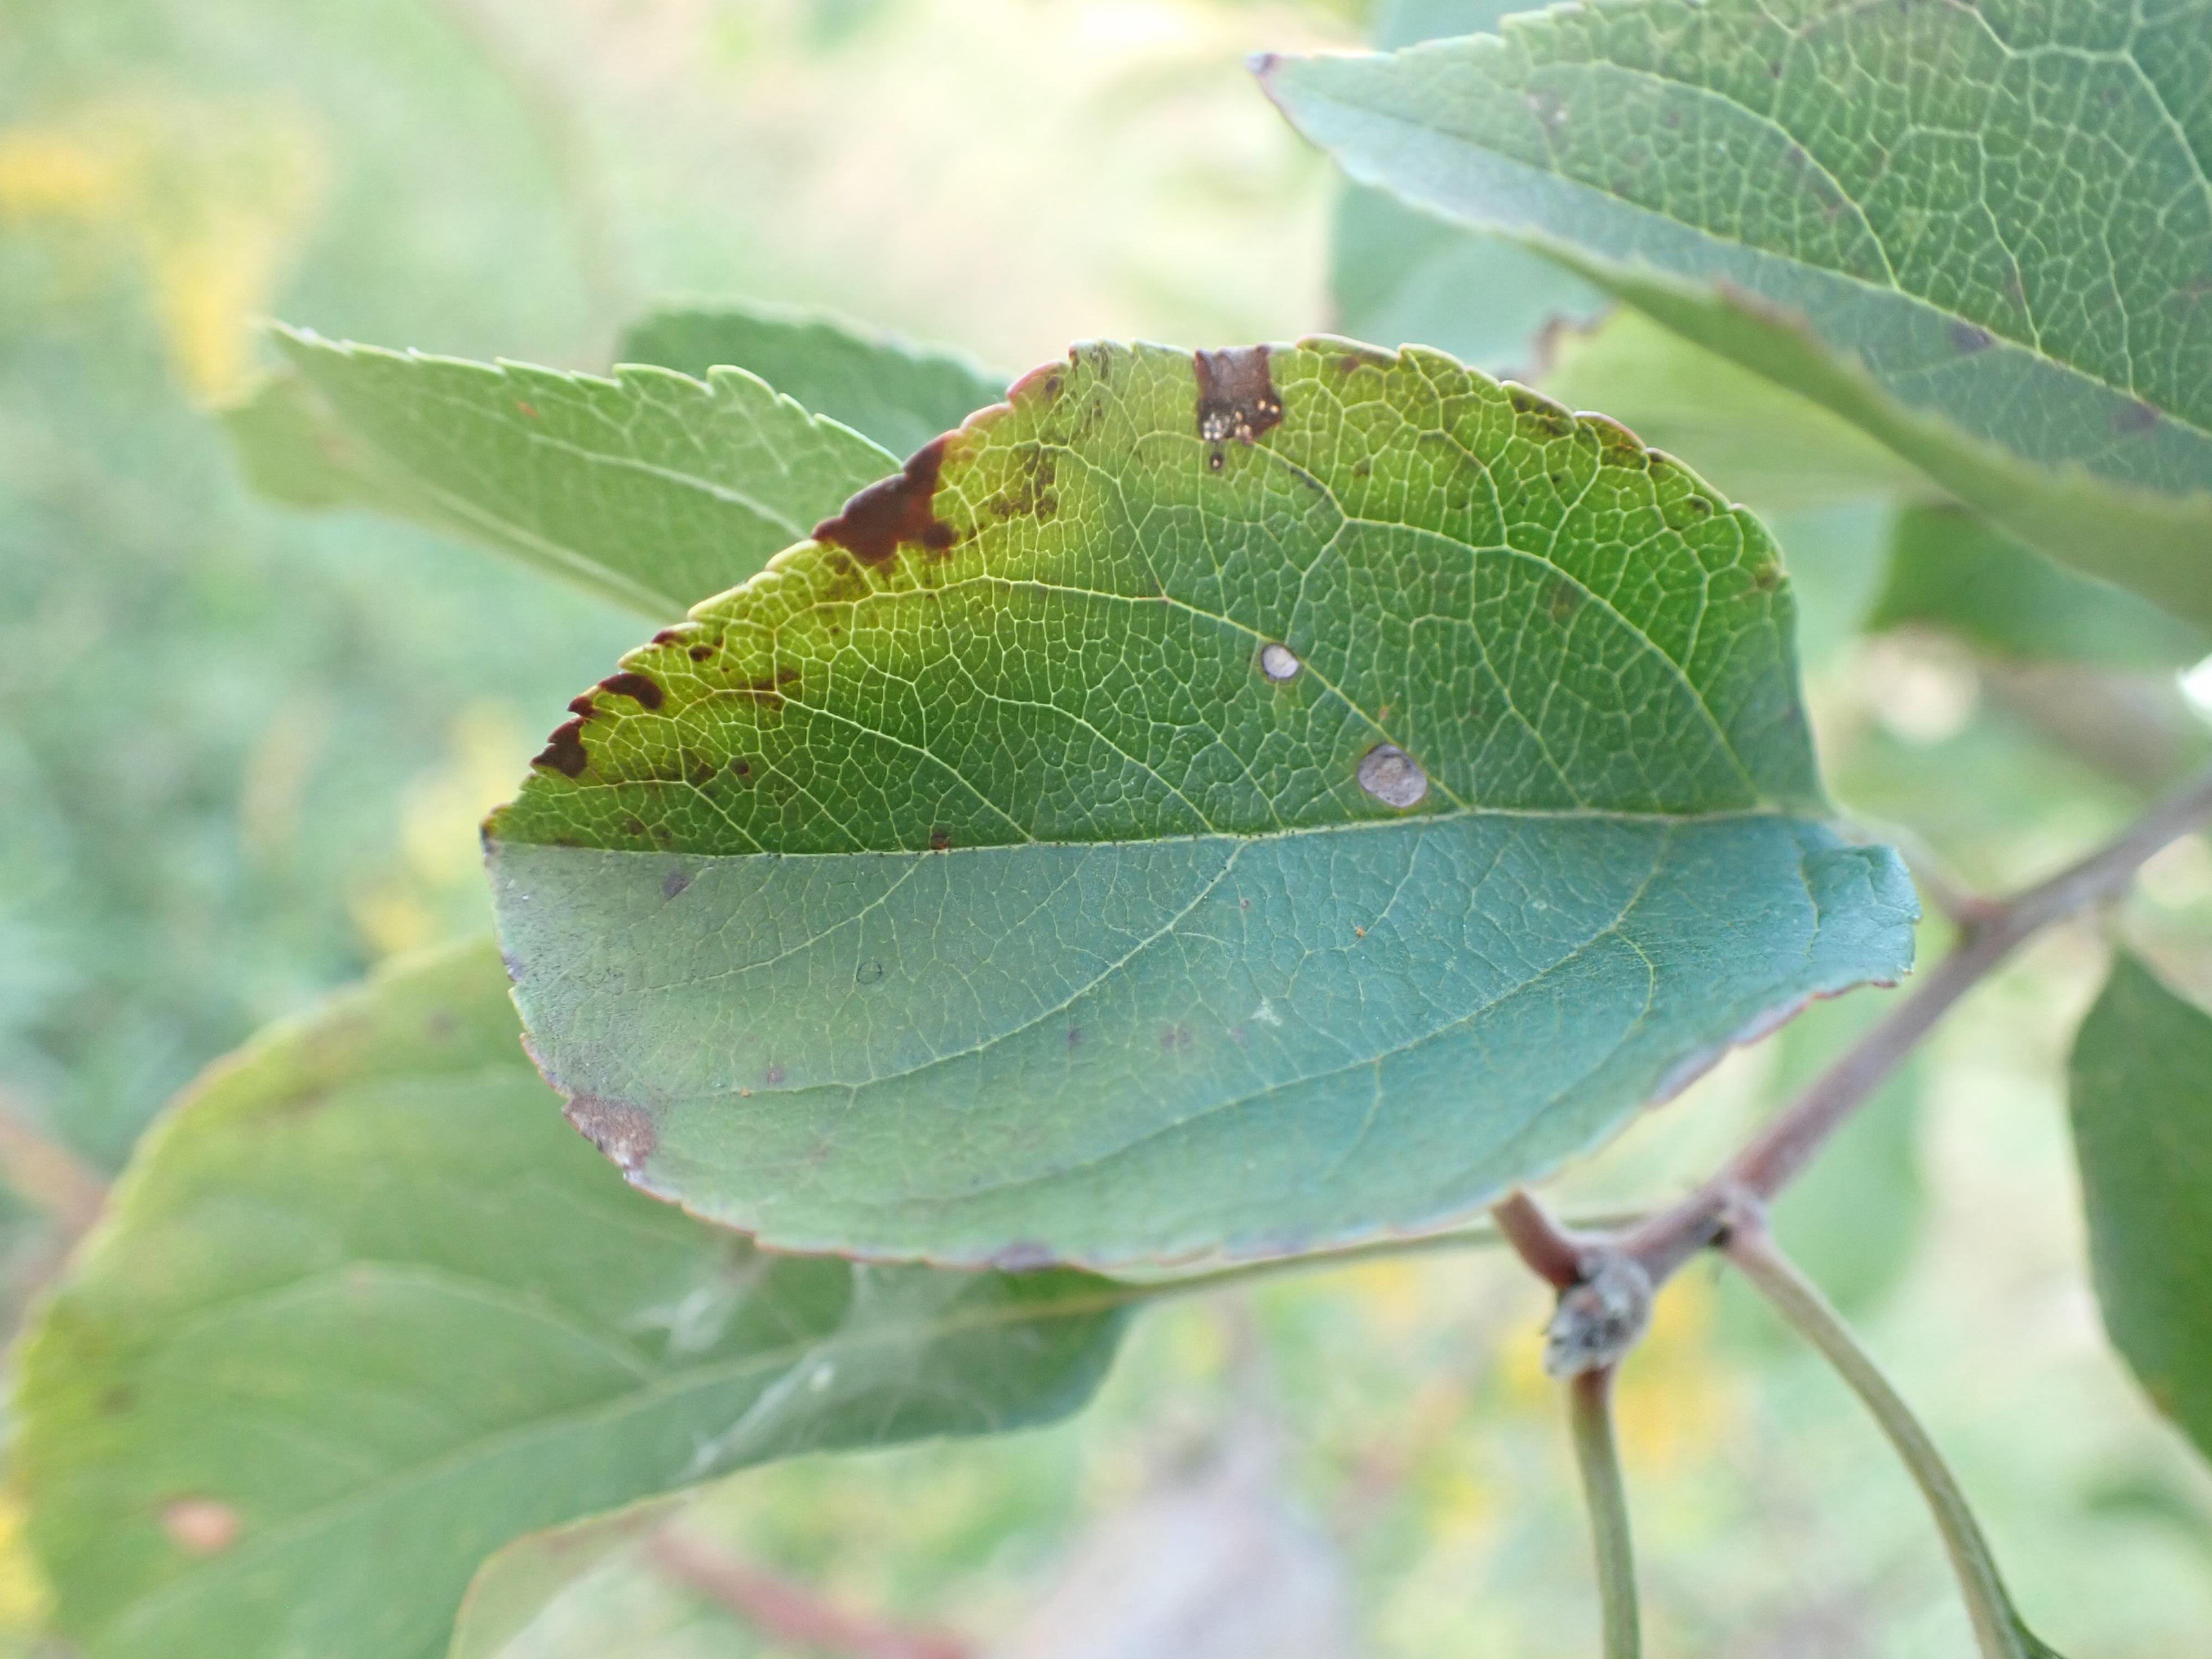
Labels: complex